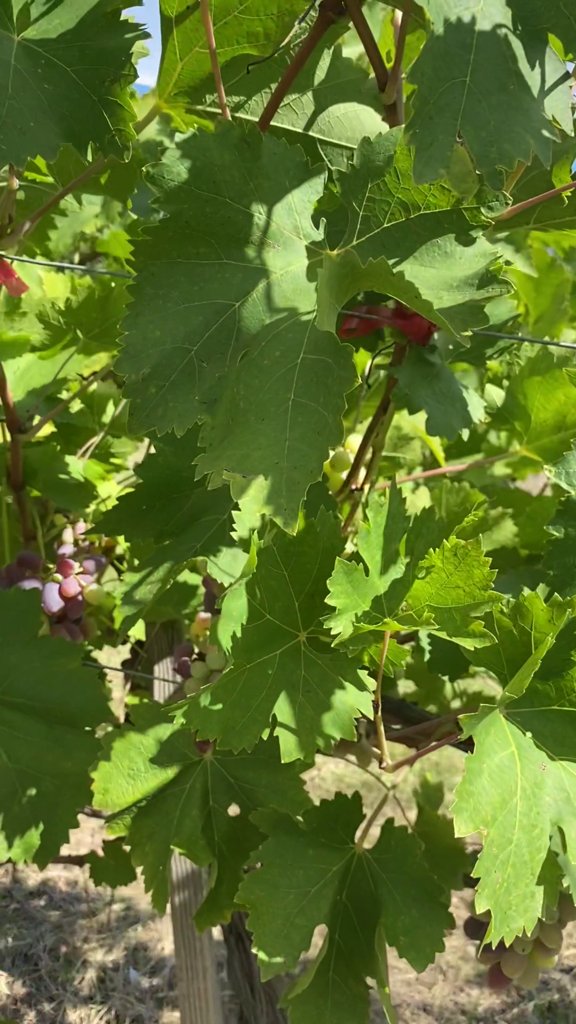
Berries visible: 40
Grape clusters: 4